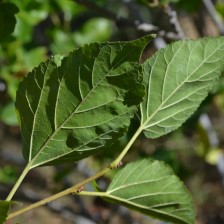
Variety: Kamphaengsaeng42